Guard and archers of Mary, Queen of Scots

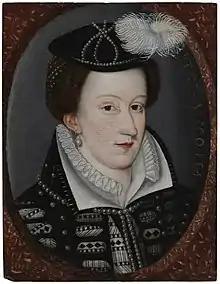
Mary, Queen of Scots, formed a guard of archers for her personal safety.

Mary, Queen of Scots established a royal guard with archers in 1562. This force travelled with her during her progresses in Scotland. The personnel were Scottish and French.